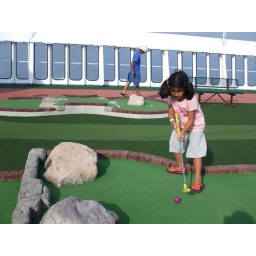
Can you see the blue water in the back.